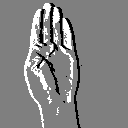
ASL letter: b